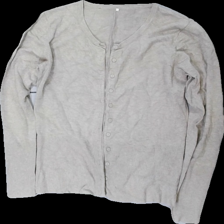
View: front
Type: Cardigan
Category: Ladies
Brand: Soya/Soyaconcept
Colors: Beige
Material: 66% viscose 34% nylone
Cut: Regular
Season: All
Stains: Minor
Damage location: bottom left
Damage 2 location: bottom right
Damage 3: fläck
Damage 3 location: top center
Price range: <50
Recommended usage: Export
Description: beige kofta med fläck bak och nopprig över hela